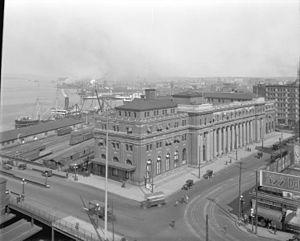
La gare Waterfront est un important centre de transport de Vancouver, en Colombie-Britannique. Il y a des liaisons au SeaBus, au SkyTrain, au West Coast Express et aux autobus.